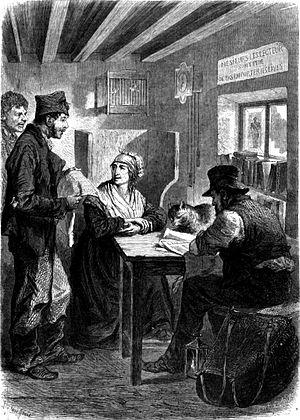
Un cabinet de lecture est un établissement où le public du XVIIIᵉ et du XIXᵉ siècle pouvait lire, moyennant une faible rétribution, les feuilles publiques et les ouvrages nouveaux et anciens.